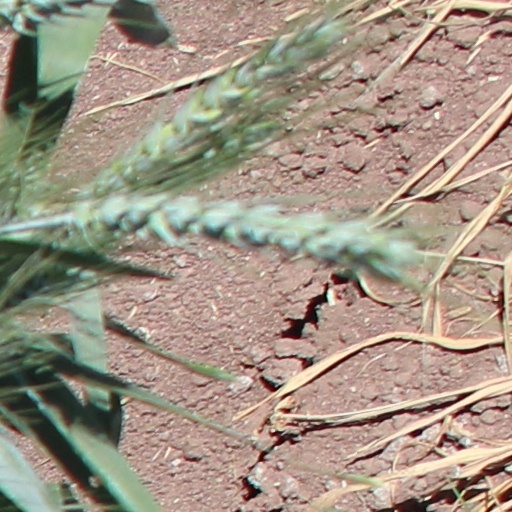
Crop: wheat